Lega (political party)

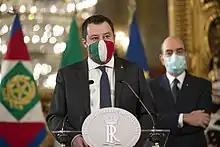
Matteo Salvini at the Quirinal Palace in January 2021

In January 2021, Conte's second government fell after losing support from Matteo Renzi's Italia Viva party. Subsequently, President Sergio Mattarella appointed Mario Draghi to form a cabinet, which won support from the League, the M5S, the PD and FI. The League entered the new government with three high-profile ministers from the party's "centrist" wing: Giorgetti, the architect of the party's pro-Europeanist turn and close friend of Draghi, as minister of Economic Development, Massimo Garavaglia as minister of Tourism and Erika Stefani as minister for Disabilities. The party's support for Draghi's government stood in contrast to its Eurosceptic stances.